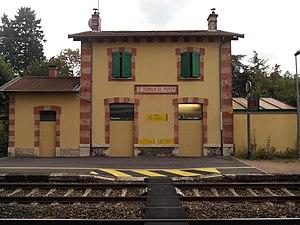
La gare de Saint-Romain-de-Popey est une gare ferroviaire française située sur la commune de Saint-Romain-de-Popey dans le département du Rhône et la région Auvergne-Rhône-Alpes.
Saint-Romain-de-Popey est une commune française, située dans le département du Rhône en région Auvergne-Rhône-Alpes.Elle est la troisième plus grande commune du canton de Tarare en termes d'habitants, après Tarare, Vindry-sur-Turdine et devant Saint-Forgeux. Saint-Romain-de-Popey est une commune du sud du Beaujolais viticole.